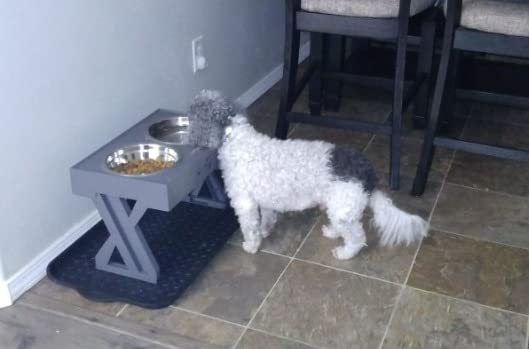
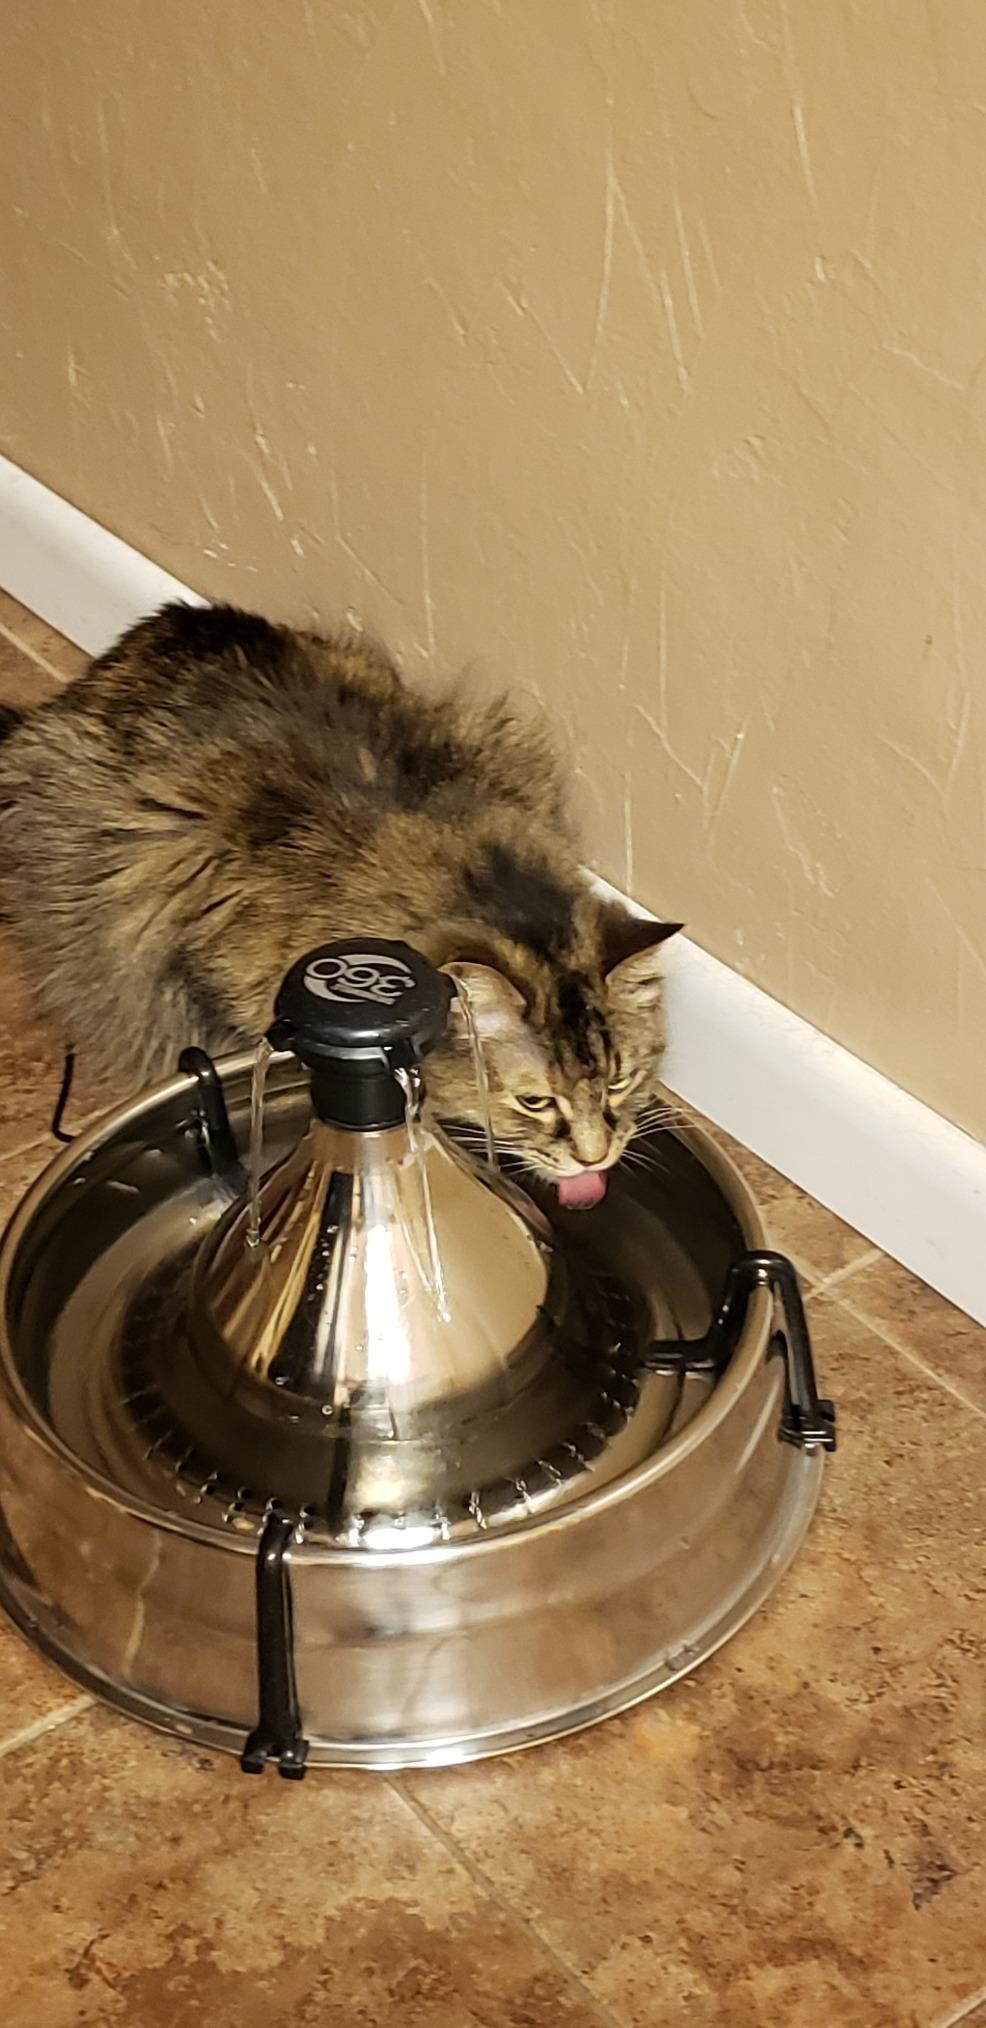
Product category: items_bowl
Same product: no